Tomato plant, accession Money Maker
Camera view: horizontal (90 deg, fisheye); turntable rotation: 0 degrees
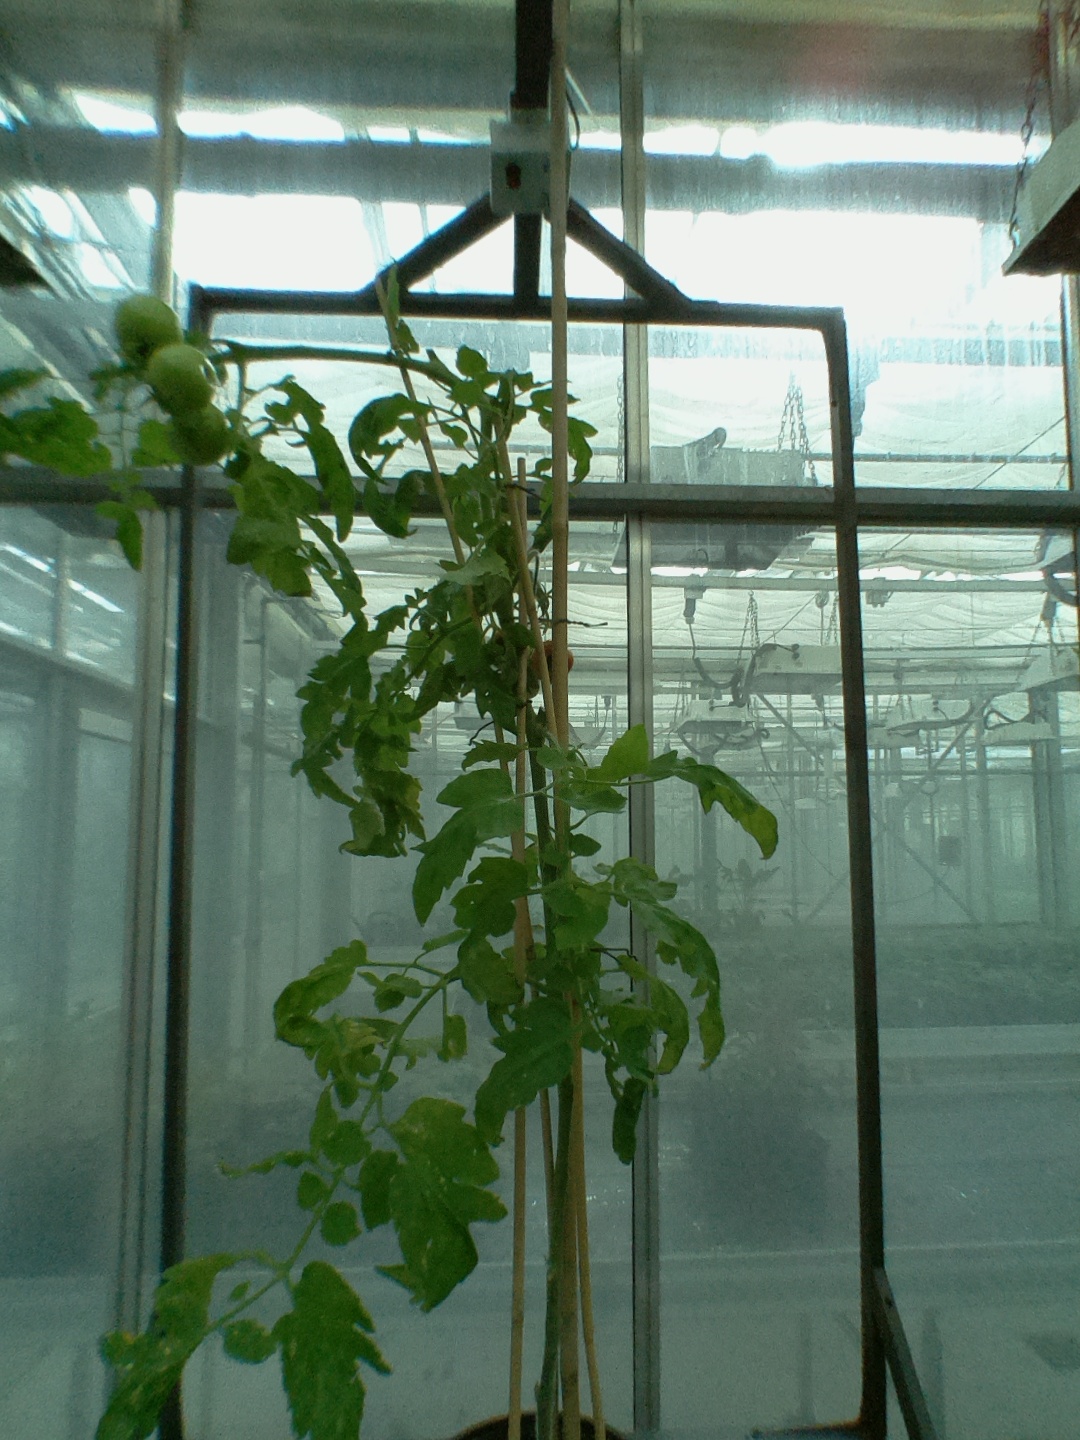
BBCH growth stage 80: fruits start showing typical ripe color (orange -> red)